Describe the emotion expressed in this image:  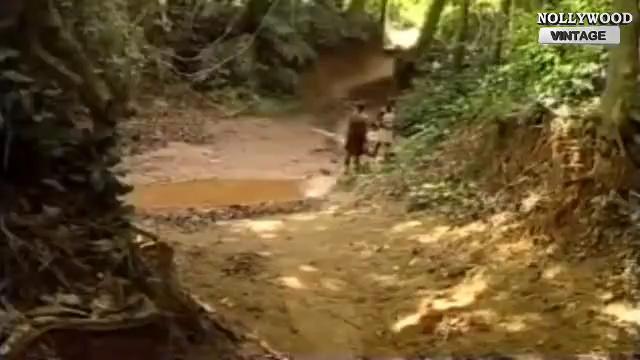
This person displays Fear, valence and arousal with low intensity.